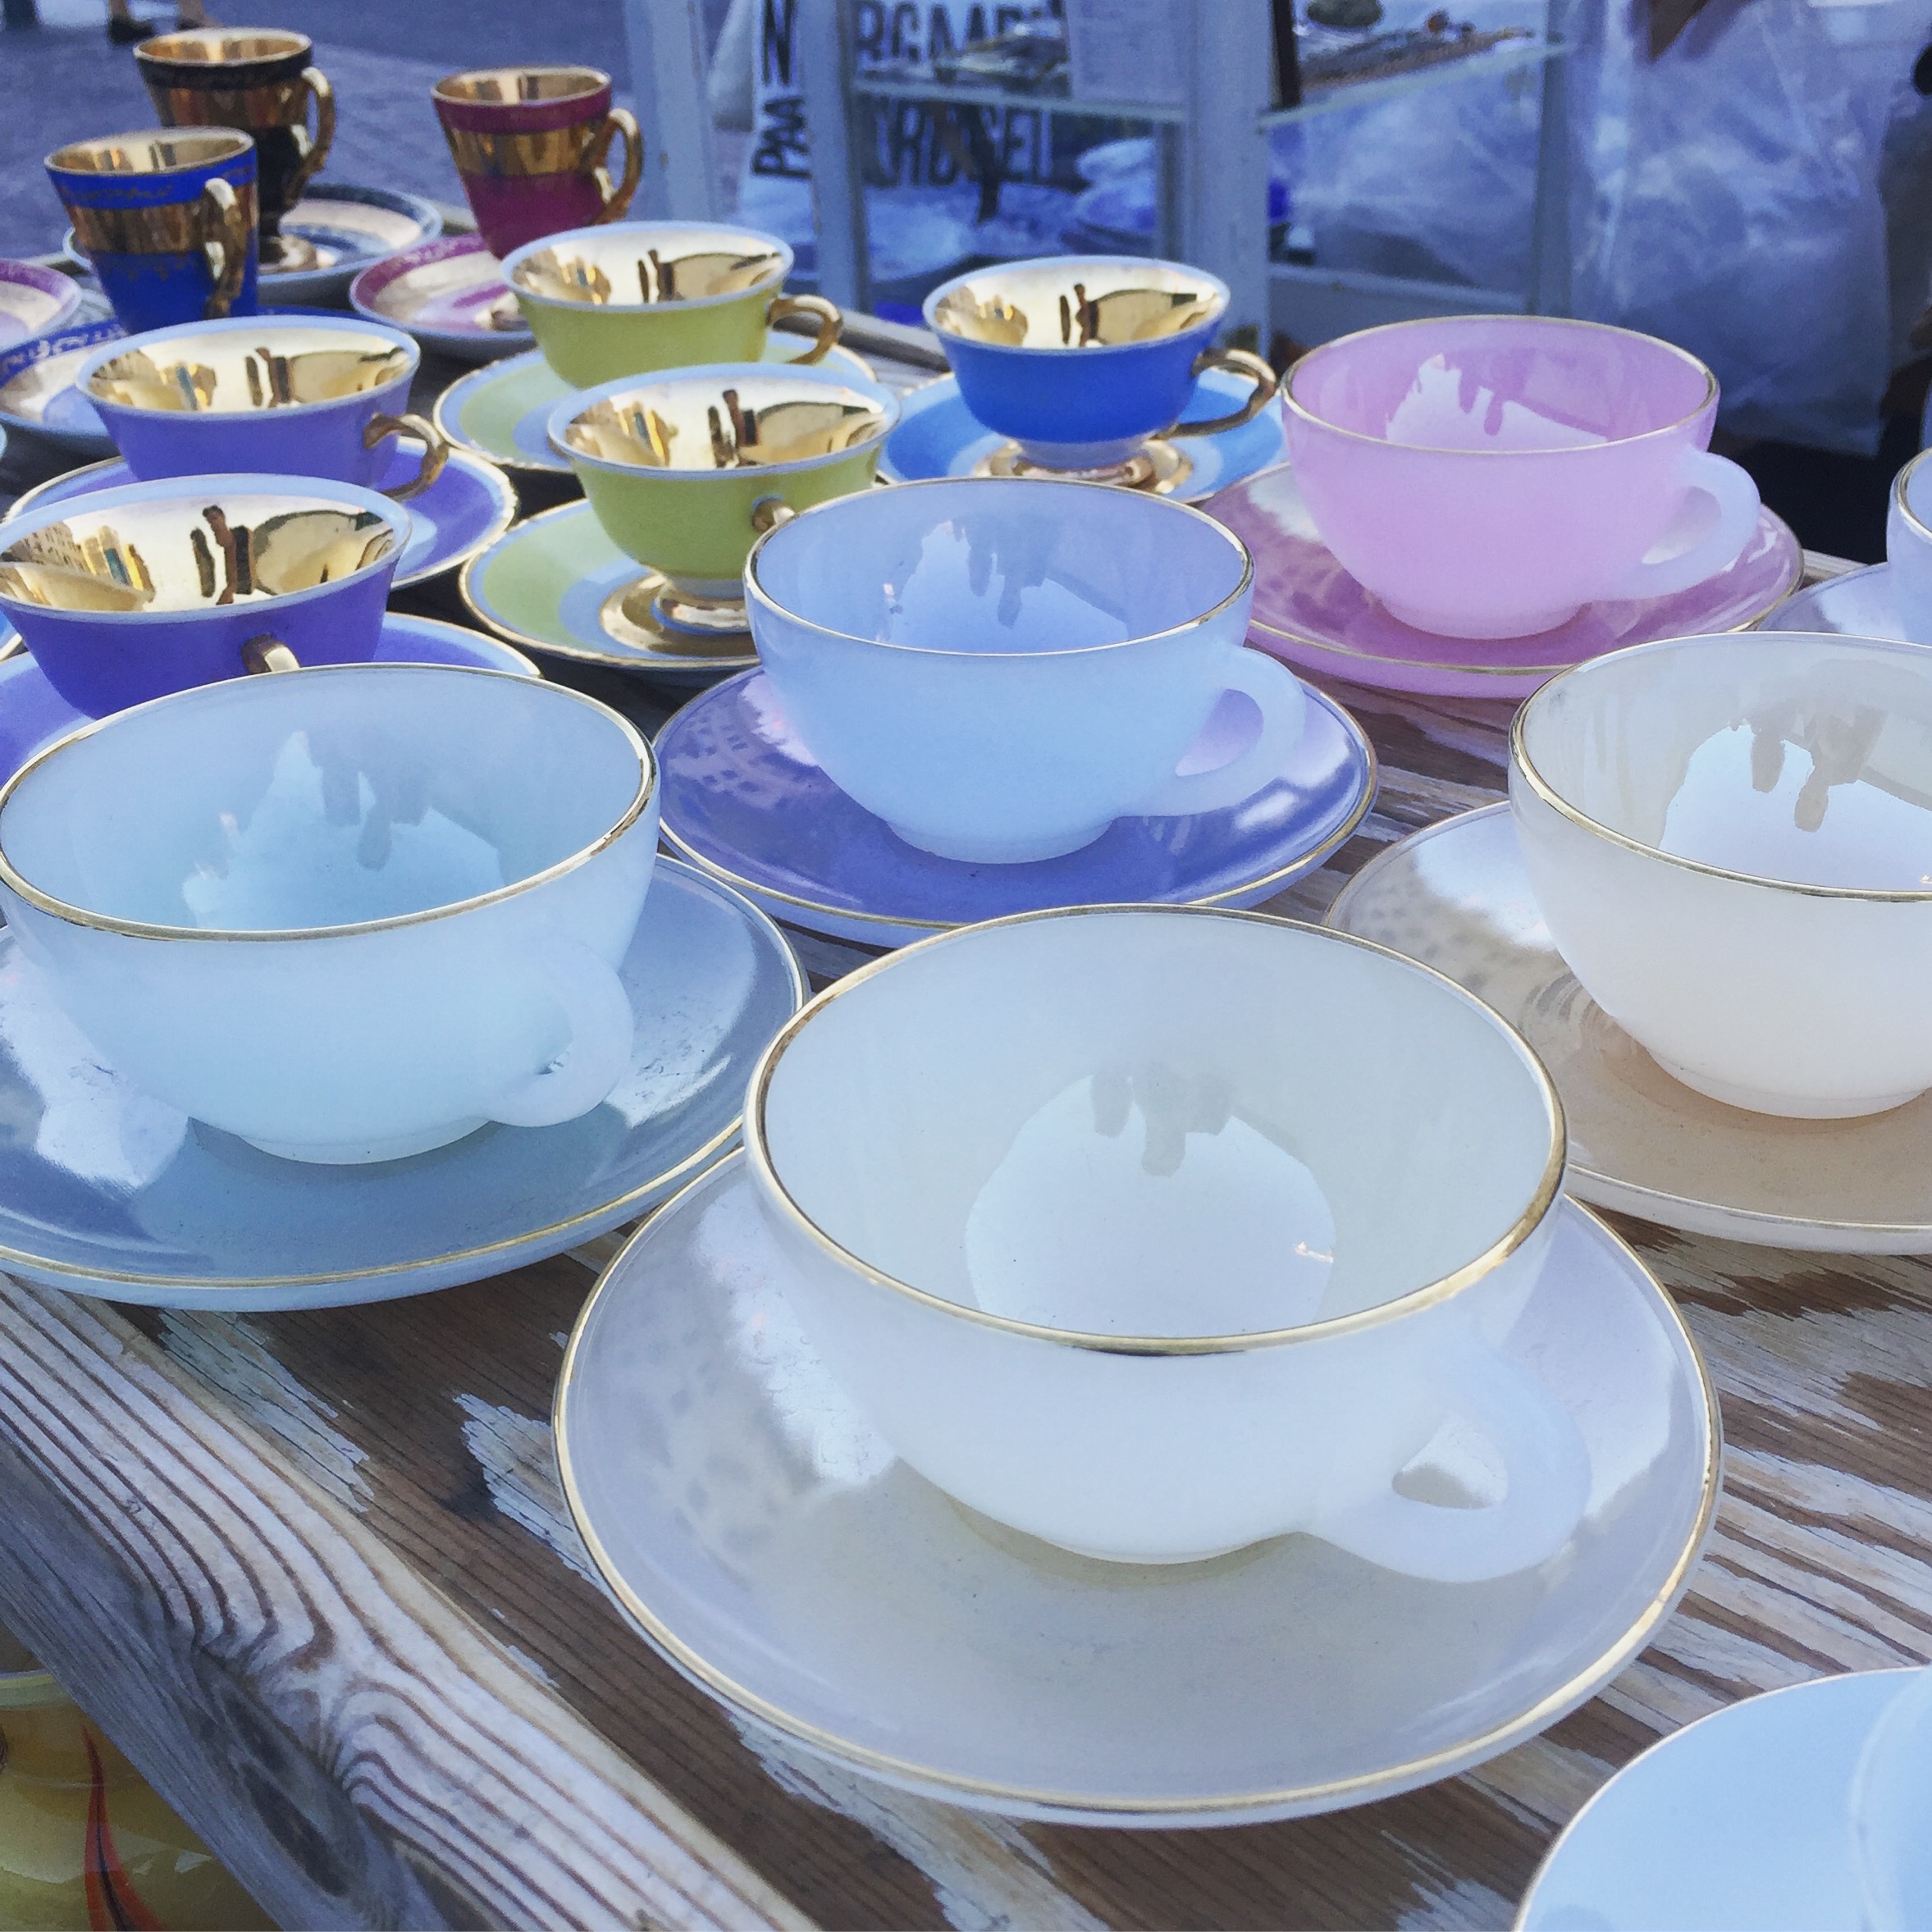
antique, ceramic, market, cups, mark, porcelain, dishware